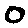
Label: 0